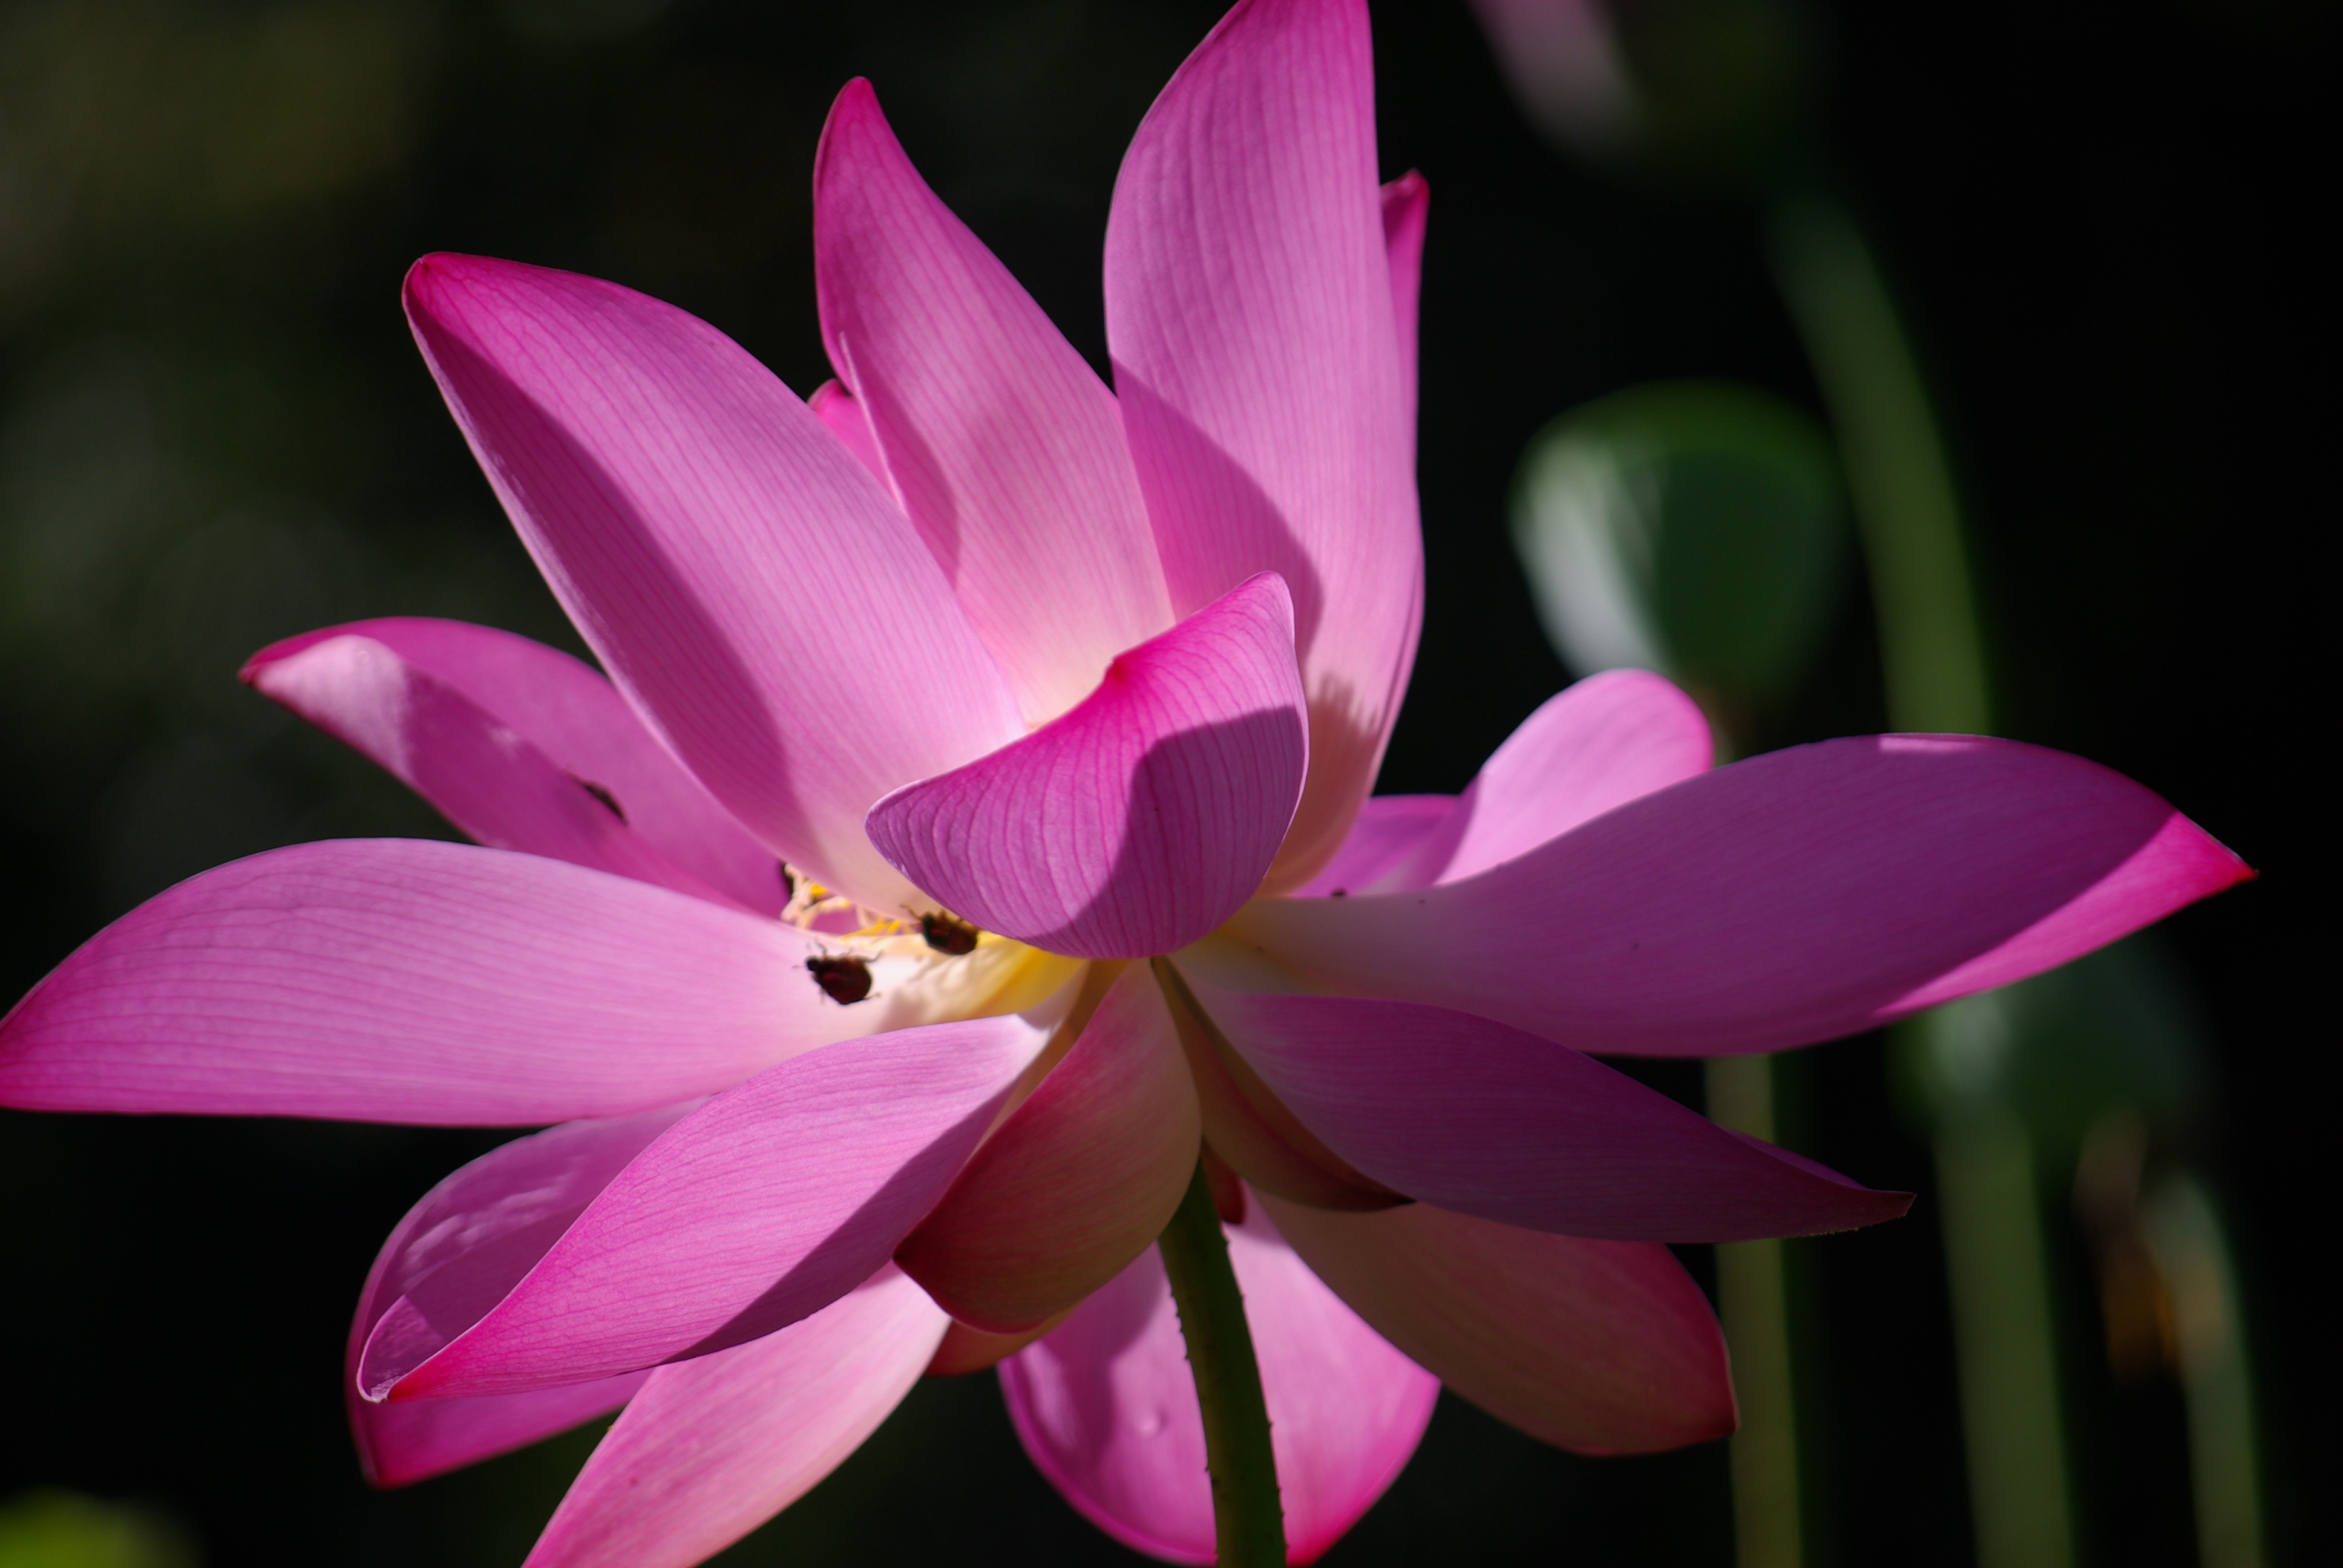
blossom, light, plant, sunshine, flower, petal, green, natural, fresh, botany, pink, sacred lotus, aquatic plant, flora, lotus, macro photography, flowering plant, flowers and plants, land plant, lotus family, proteales